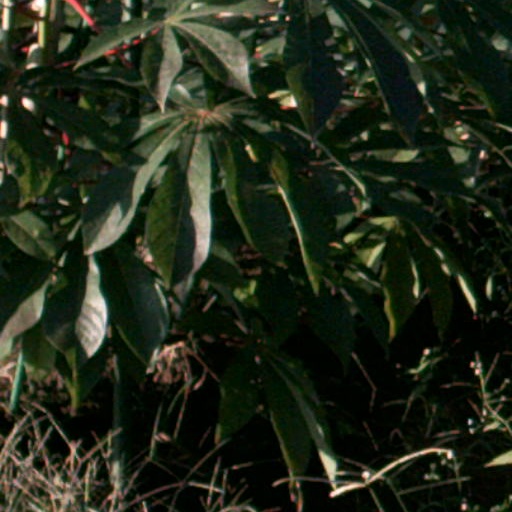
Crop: cassava